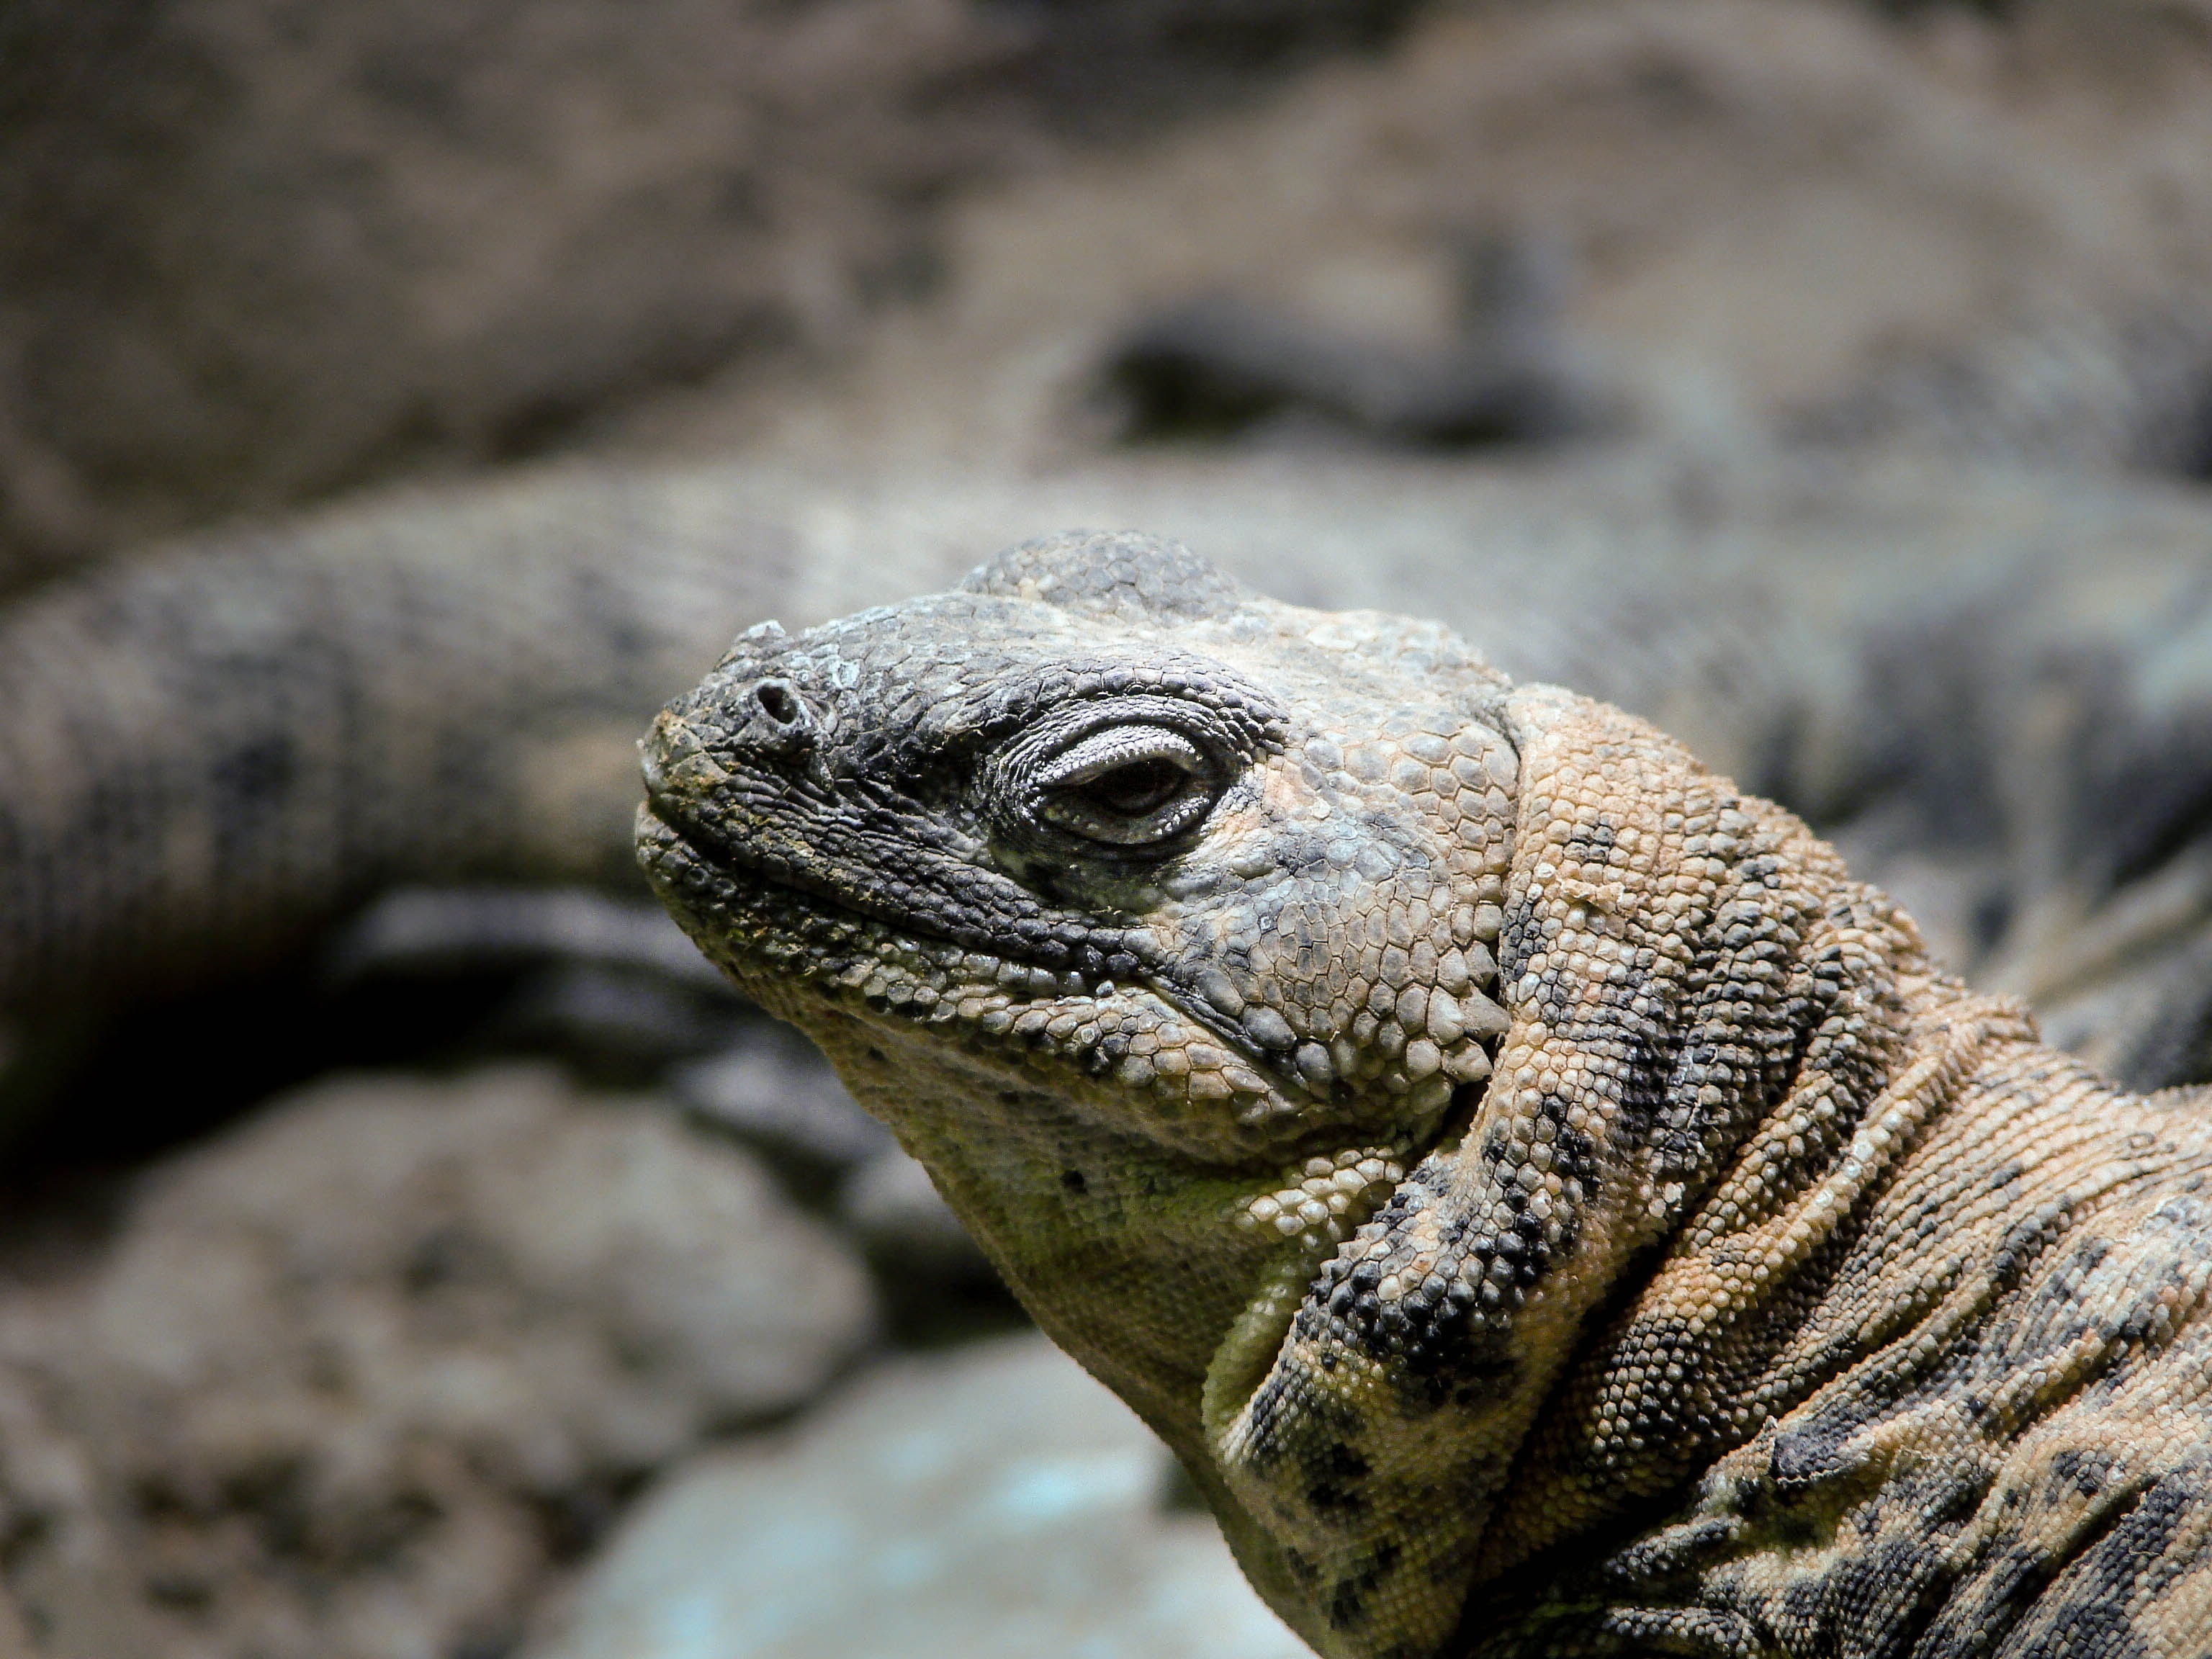
nature, forest, animal, wildlife, wild, zoo, tropical, reptile, iguana, fauna, lizard, life, close up, eye, vertebrate, scales, macro photography, lacerta, agamidae, scaled reptile, lacertidae